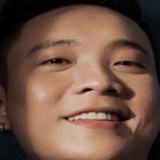
ca sĩ Justatee